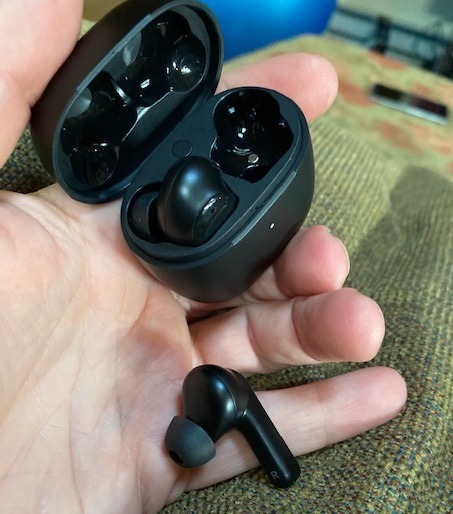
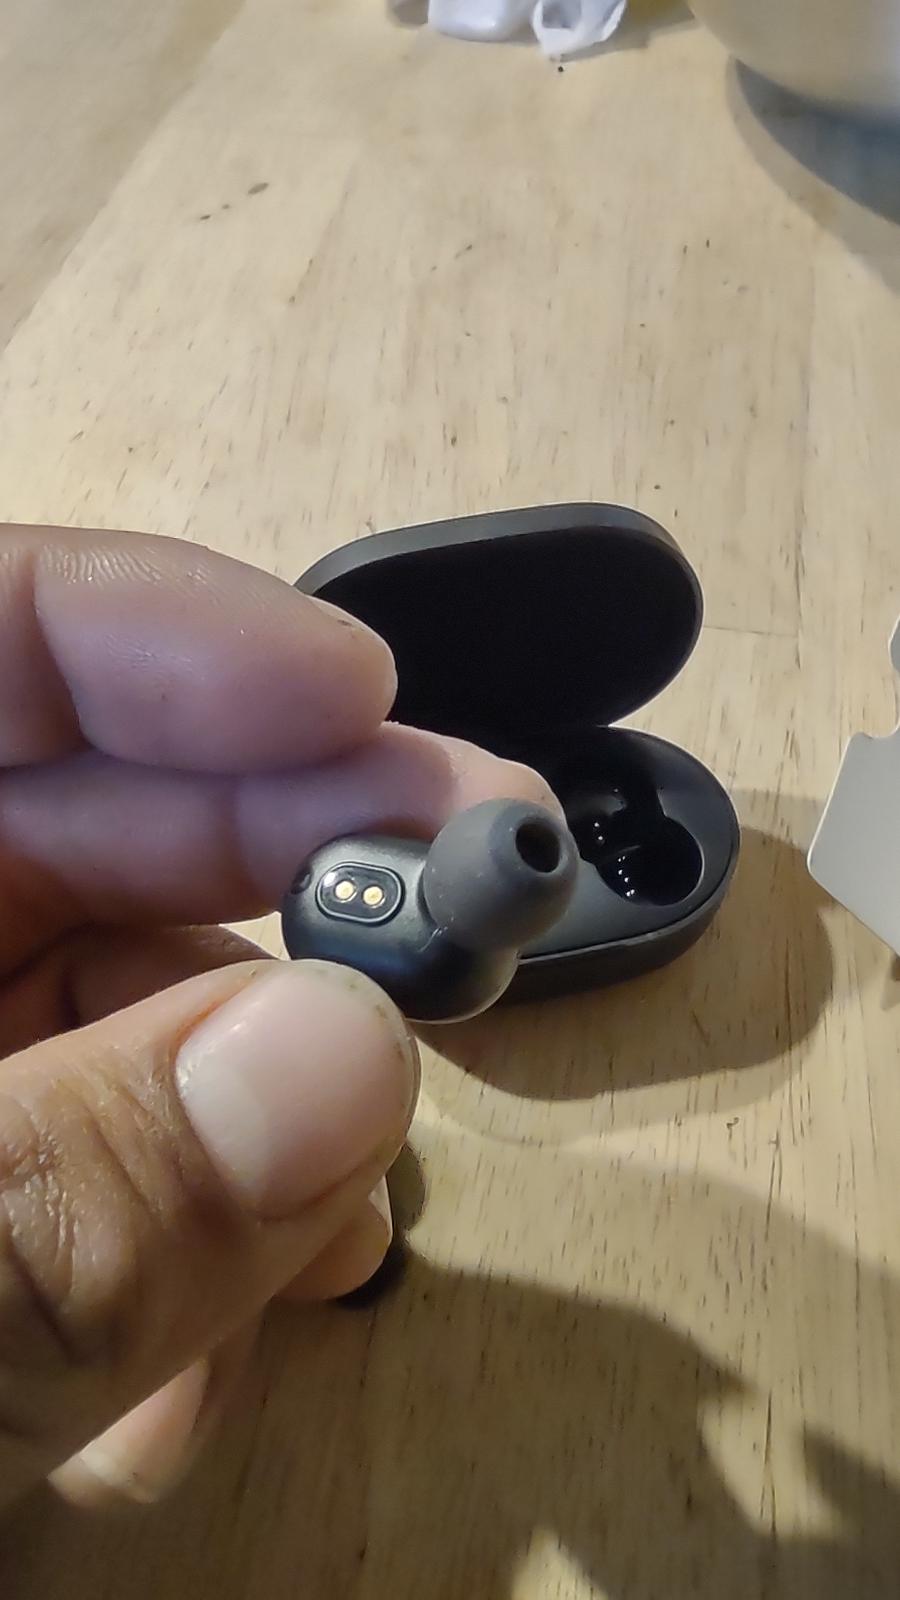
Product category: earbuds
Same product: no